Gnaeus Julius Agricola

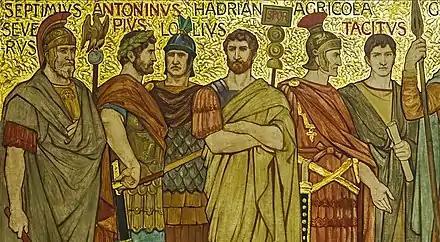
Agricola among Roman generals and emperors in this frieze from the Great Hall of the National Galleries Scotland by William Brassey Hole 1897

The following year, Agricola raised a fleet and encircled the tribes beyond the Forth, and the Caledonians rose in great numbers against him. They attacked the camp of the "Legio IX Hispana" at night, but Agricola sent in his cavalry and they were put to flight. The Romans responded by pushing further north. Another son was born to Agricola this year, but died before his first birthday.